Lovely Rita (film)

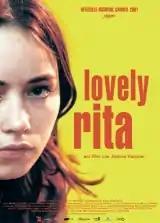
Film poster

Lovely Rita is a 2001 Austrian drama film, a debut feature by Jessica Hausner. It was screened in the Un Certain Regard section at the 2001 Cannes Film Festival.